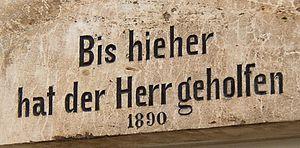
"" L'Éternel nous a secourus jusqu'ici "" 1 samuel 7:12"